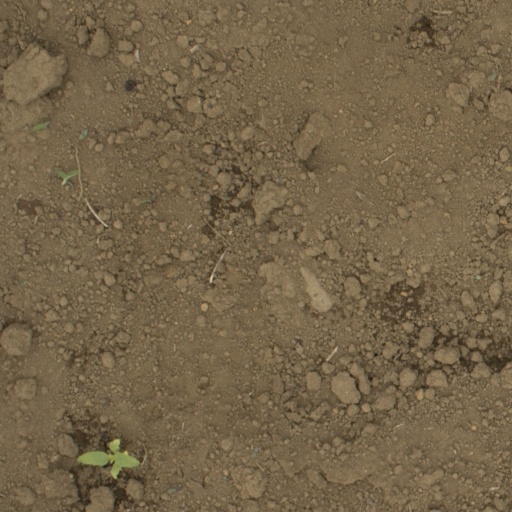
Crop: Jerusalem artichoke